Edward Hallstrom

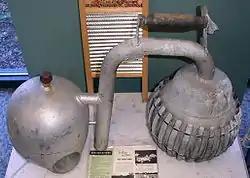
Crosley Icy Ball that was mass-produced in the U.S.A. Like Hallstrom's device, it was necessary to remove the device to recharge it.

Another kerosene-powered refrigerating device, also called an Icy Ball, was invented by Canadian engineer, David Forbes Keith. Keith had filed two Canadian patent applications relating to absorption refrigeration, in 1921 and 1922. Later, while consulting to the Crosley Radio Corp, he reused concepts from his earlier patents to design the Icy Ball. After Keith filed for a U.S. patent (1,740,737), on 27 June 1927, it was mass-produced in the United States by Powel Crosley Jr., but the US patent was only granted on 24 December 1929. It was being sold in Australia, by December 1927.